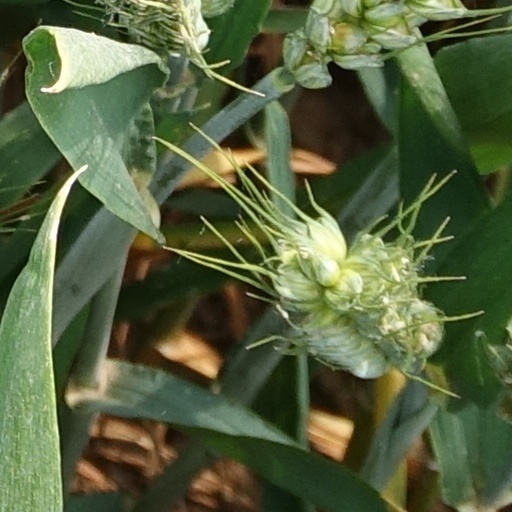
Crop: wheat